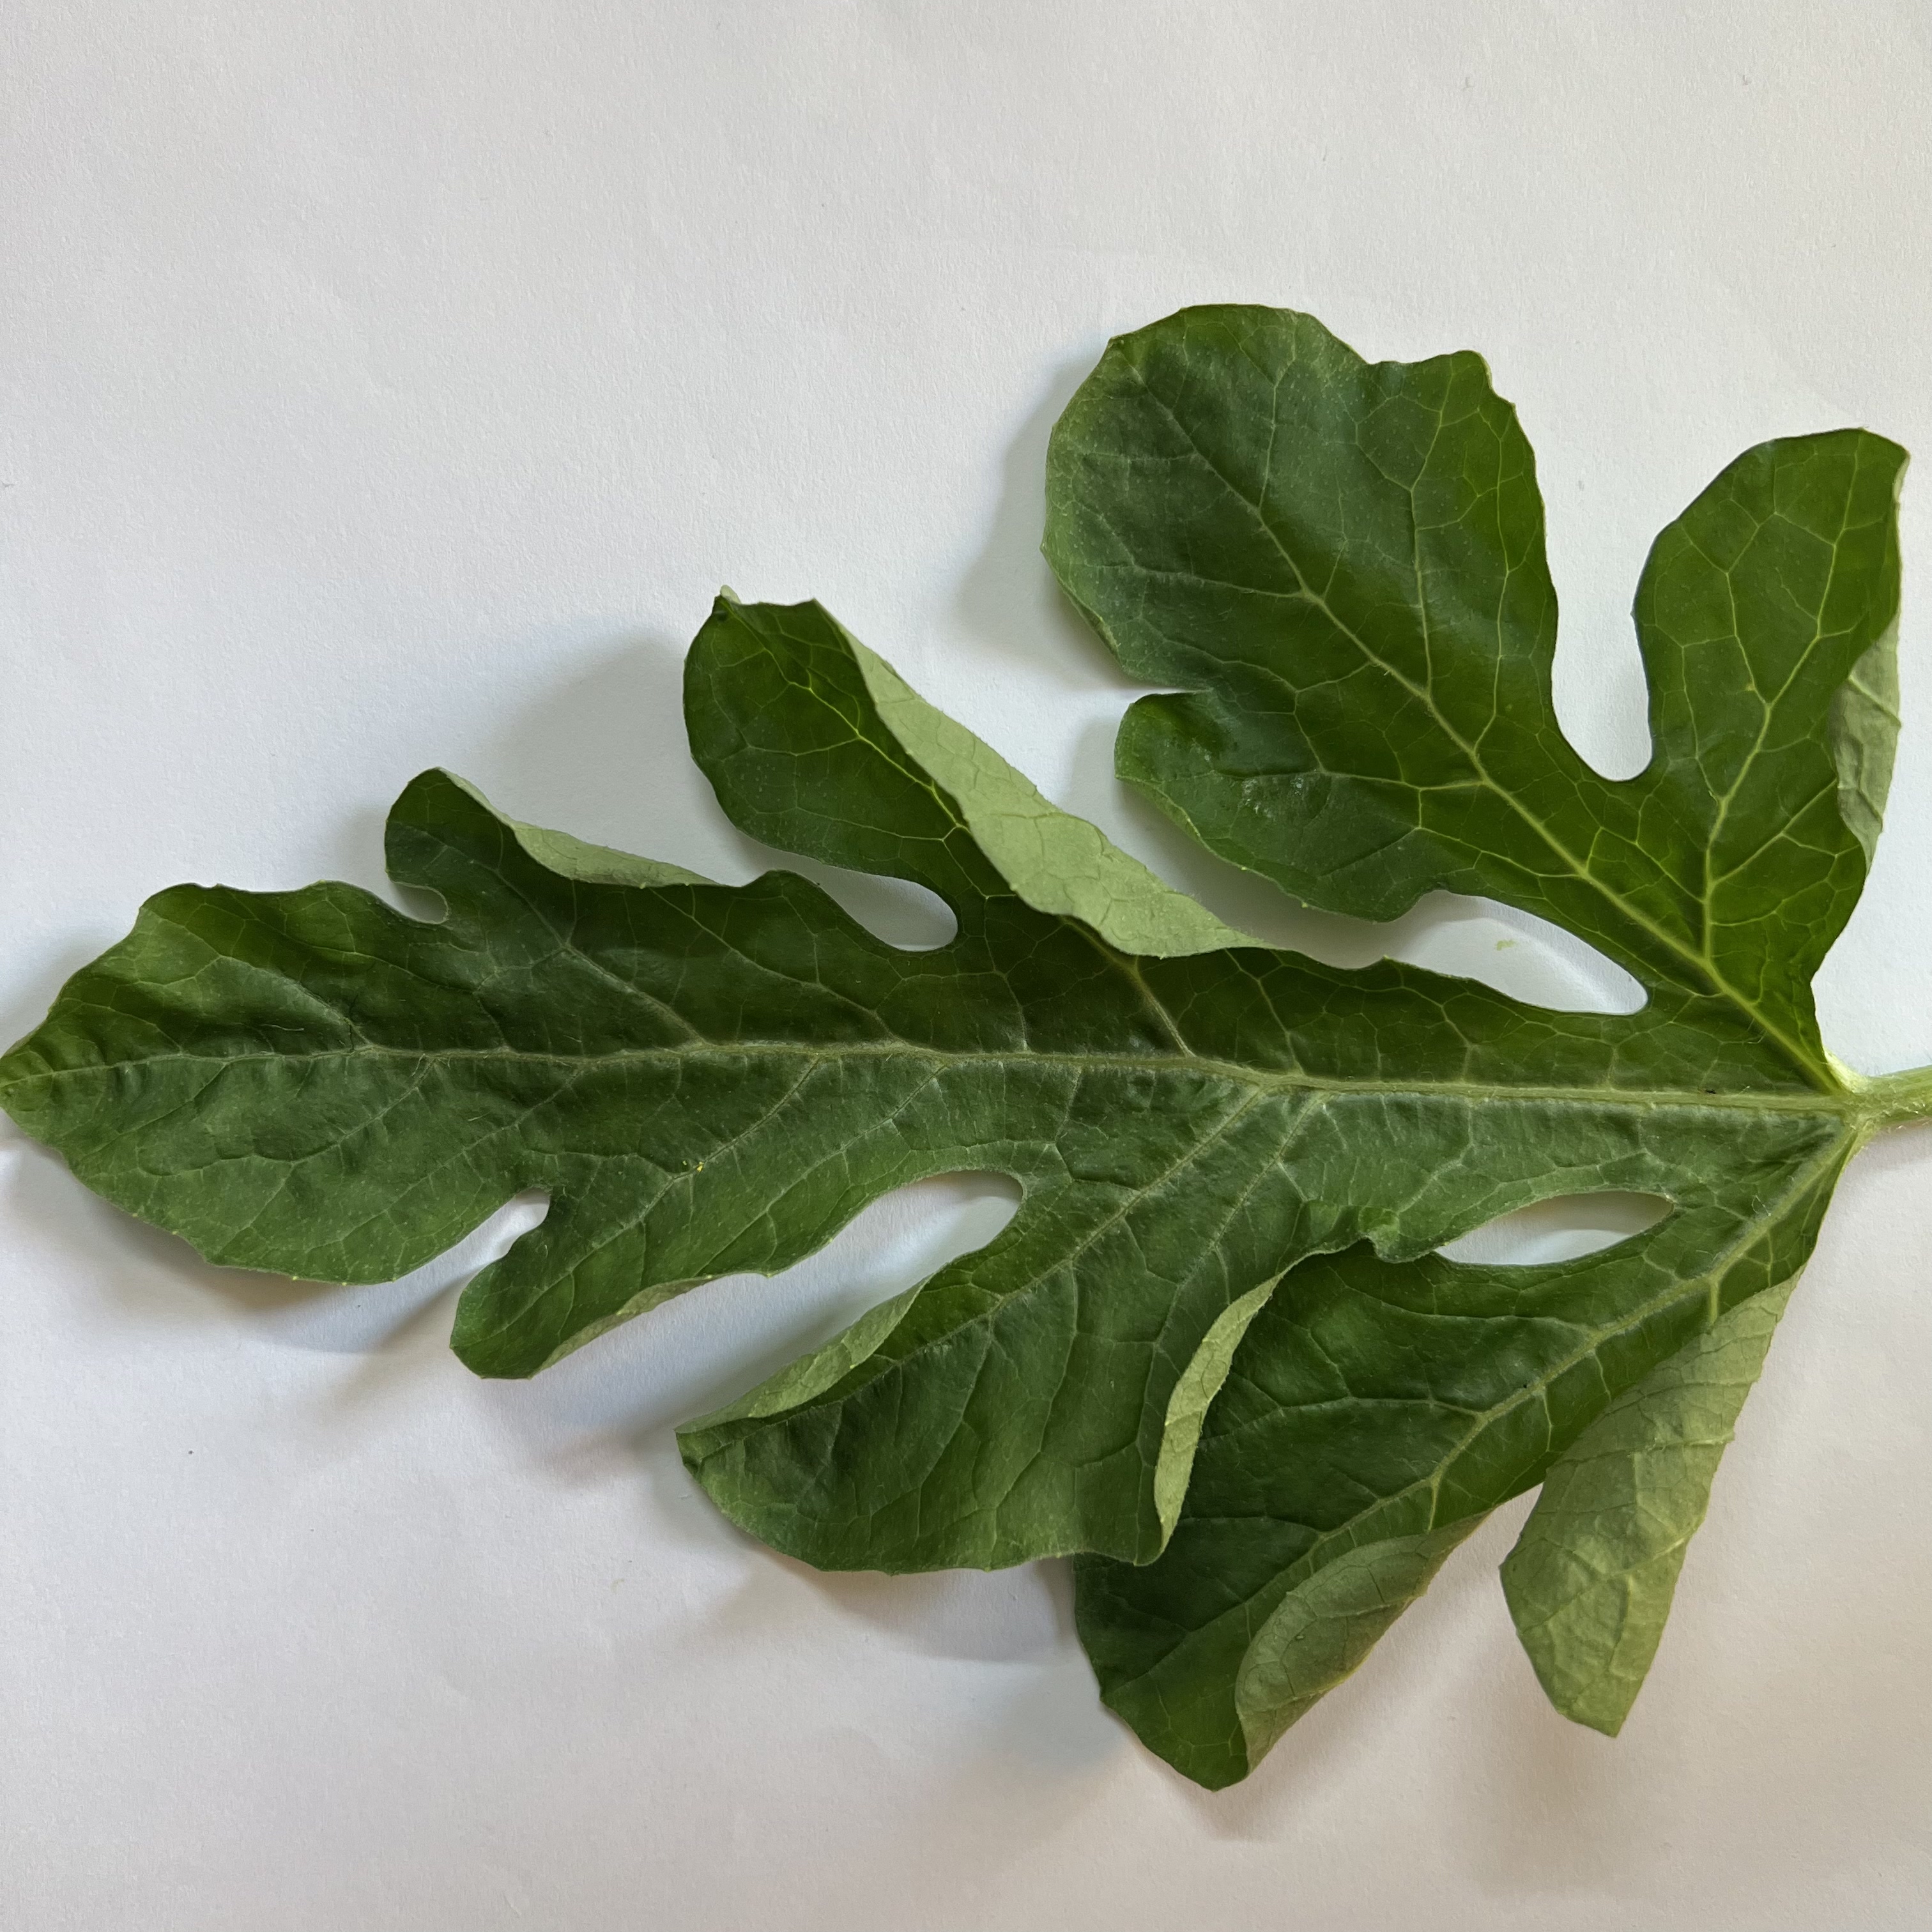
Label: Healthy